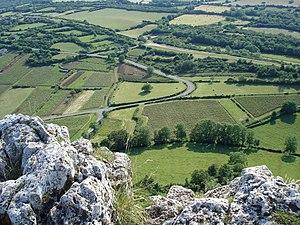
La Roche de Solutré est une falaise située en Bourgogne, près de Mâcon, célèbre pour avoir été un « lieu de pèlerinage » de François Mitterrand.